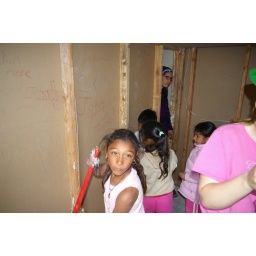
Site 14 outside Tecate Mexico building a house by the TKA students.